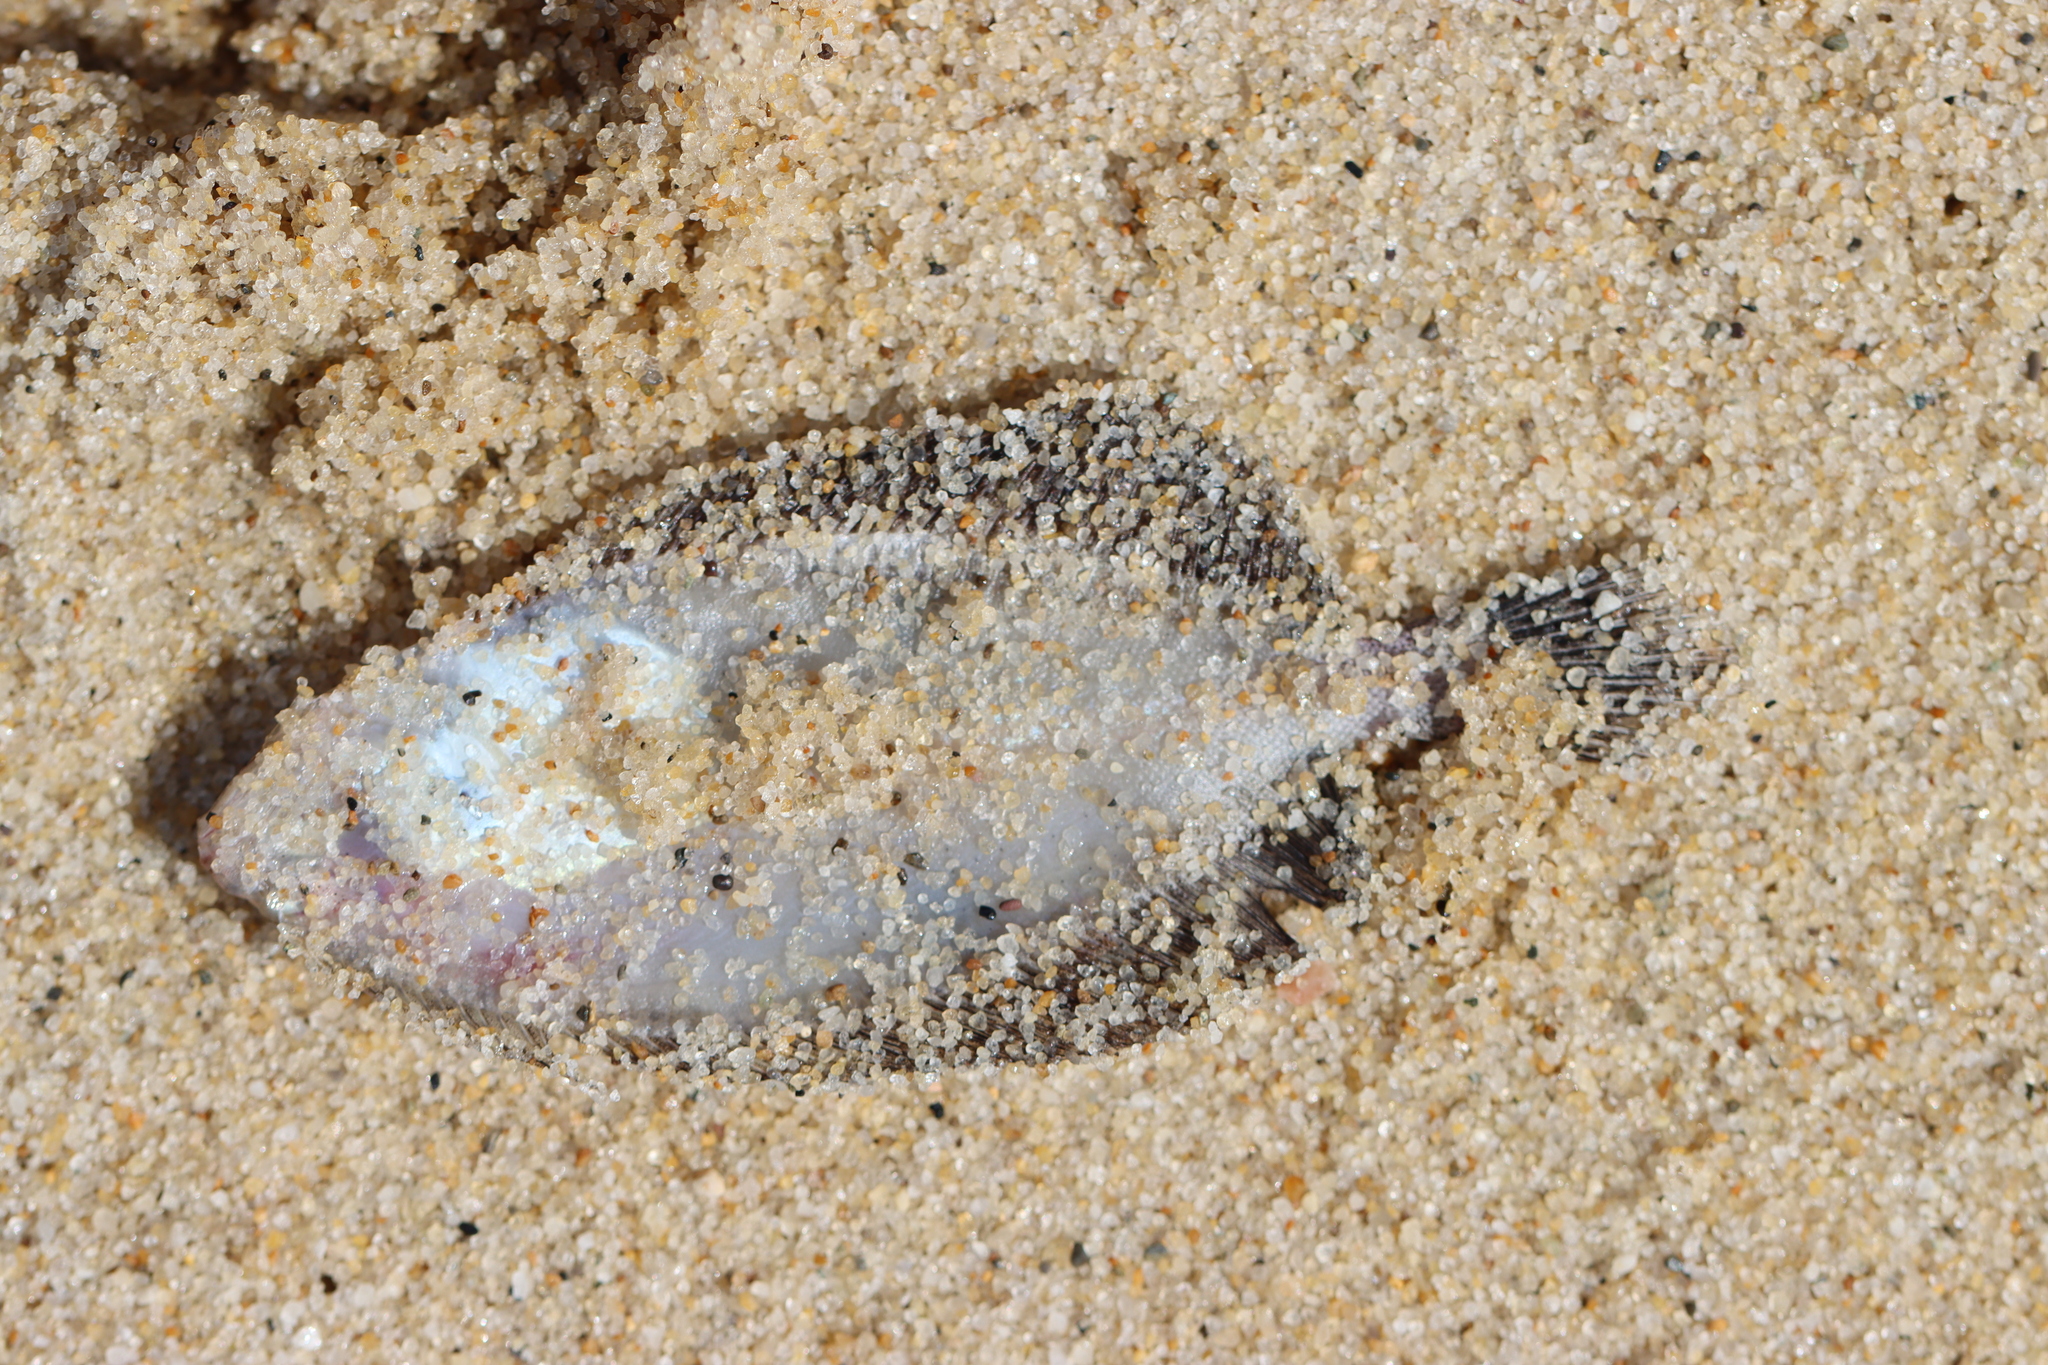
fish (species not among the labelled classes)